2point0

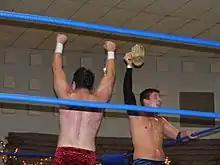
Matthews and Parker celebrating their third point on August 29, 2010

On June 27 3.0 picked up their first point by defeating F.I.S.T. (Chuck Taylor and Icarus) and followed that up with a victory over the Super Smash Bros. (Player Uno and Player Dos) on August 28. The following day 3.0 defeated the House of Truth (Christian Abel and Josh Raymond) to earn their third point and first shot at the "Campeonatos de Parejas". Parker and Matthews received their shot at the following event on September 18, 2010, in a Chikara tradition, a Two Out of Three Falls match, against the defending champions, Ares and Claudio Castagnoli of the Bruderschaft des Kreuzes (BDK). BDK won the first fall in quick fashion thanks to a pre-match assault from BDK member Delirious. However, Parker managed to tie the score by pinning Castagnoli with a flash roll-up, the first time BDK had dropped a fall in their title matches. Despite having the entire Chikara locker room by ringside cheering 3.0 on, BDK managed to win the third fall, when Castagnoli forced Matthews to submit with the "Inverted Chikara Special", and retained the "Campeonatos de Parejas". 3.0. earned another three points on February 20, 2011, in a four-way elimination tag team match, after eliminating Los Ice Creams (El Hijo del Ice Cream and Ice Cream Jr.), but lost the points after being eliminated themselves by BDK members Daizee Haze and Delirious, after a distraction from the UnStable (Vin Gerard and STIGMA), from whom Parker and Matthews had earned their second point the previous day. For the 2011 King of Trios, 3.0 came together with El Generico to form ¡3.0lé!. On April 15, the team was eliminated from the tournament in the first round by The Osirian Portal (Amasis, Hieracon and Ophidian). On May 21, 3.0 ended their three-month-long feud with the UnStable by defeating them in a tag team match, where the losing team had to split up. In early 2012, 3.0 earned another shot at the Campeonatos de Parejas by picking up three points with victories over The Bravado Brothers (Harlem and Lancelot), BDK (Jakob Hammermeier and Tim Donst) and the Throwbacks (Dasher Hatfield and Mark Angelosetti). On March 24 in Vaughan, Ontario, 3.0 defeated F.I.S.T. (Chuck Taylor and Icarus) in the main event of Chikara's first ever event in Canada to become the new Campeones de Parejas. On April 29, 3.0 lost the Campeonatos de Parejas back to F.I.S.T. in their first title defense, ending the team's reign at just 36 days. Following their title loss, 3.0 started feuding with the Bravado Brothers, who were blamed for injuring Parker's rib prior to the loss. The rivalry built to a grudge match on June 23, where 3.0 was victorious, earning their second point in the process. Also in June, 3.0 began regularly teaming with Gran Akuma in six man tag team matches. On August 17, 3.0 earned their third point by eliminating Arik Cannon and Darin Corbin from a four tag team elimination match. However, later that same match, the Bravado Brothers eliminated 3.0, costing their rival team all of their points and a match for the Campeonatos de Parejas. On September 14, 3.0 and Gran Akuma entered the 2012 King of Trios tournament, but were eliminated in their first round match by The Batiri (Kobald, Kodama and Obariyon).